Kolkata Metro

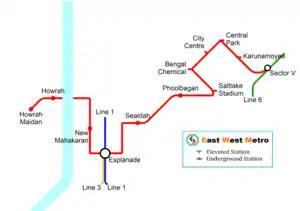
(Esplanade to Sealdah - currently under CBTC Testing).

The master plan of the metro corridor was made in 1971 along with the North–South Corridor, connecting the office district of Bidhannagar with the twin city and transportation hub Howrah via another transport hub of the city, Sealdah, and the central business district Esplanade by an underwater metro line. It is a project, sanctioned in 2008 by Prime Minister Manmohan Singh. The foundation stone was laid on 22 February 2009 and construction started in March 2009. The autonomous Kolkata Metro Rail Corporation (KMRC) was formed to implement the project. The Government of India (Ministry of Urban Development) and Government of West Bengal each had a half-share in it. Later, the Government of West Bengal pulled out from it, and the shares were transferred to the Ministry of Railways.